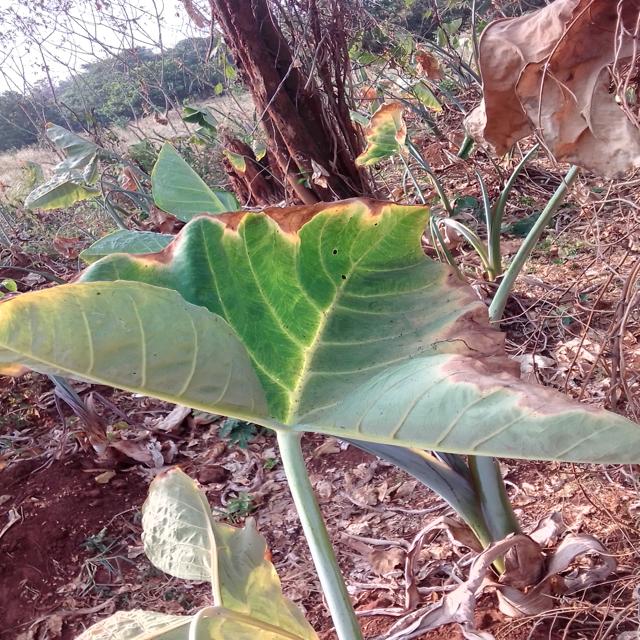
Label: Early_Blight